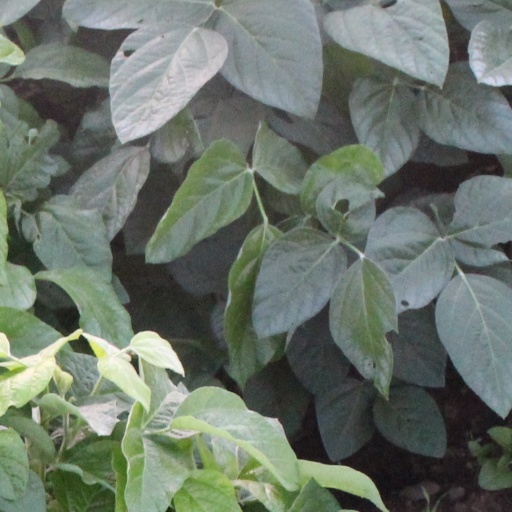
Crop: soybean